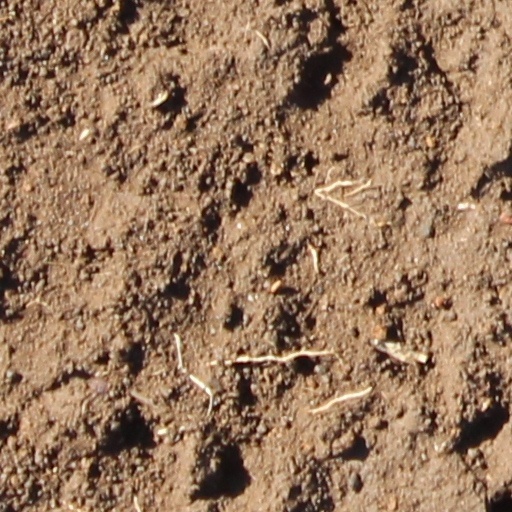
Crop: wheat